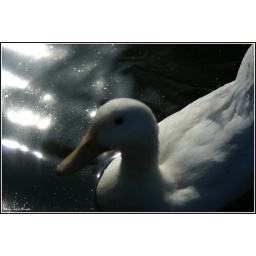
i spotted the duck when i was walking around lodge lake...suprised that crazy car rob hasn't caught her yet... :))